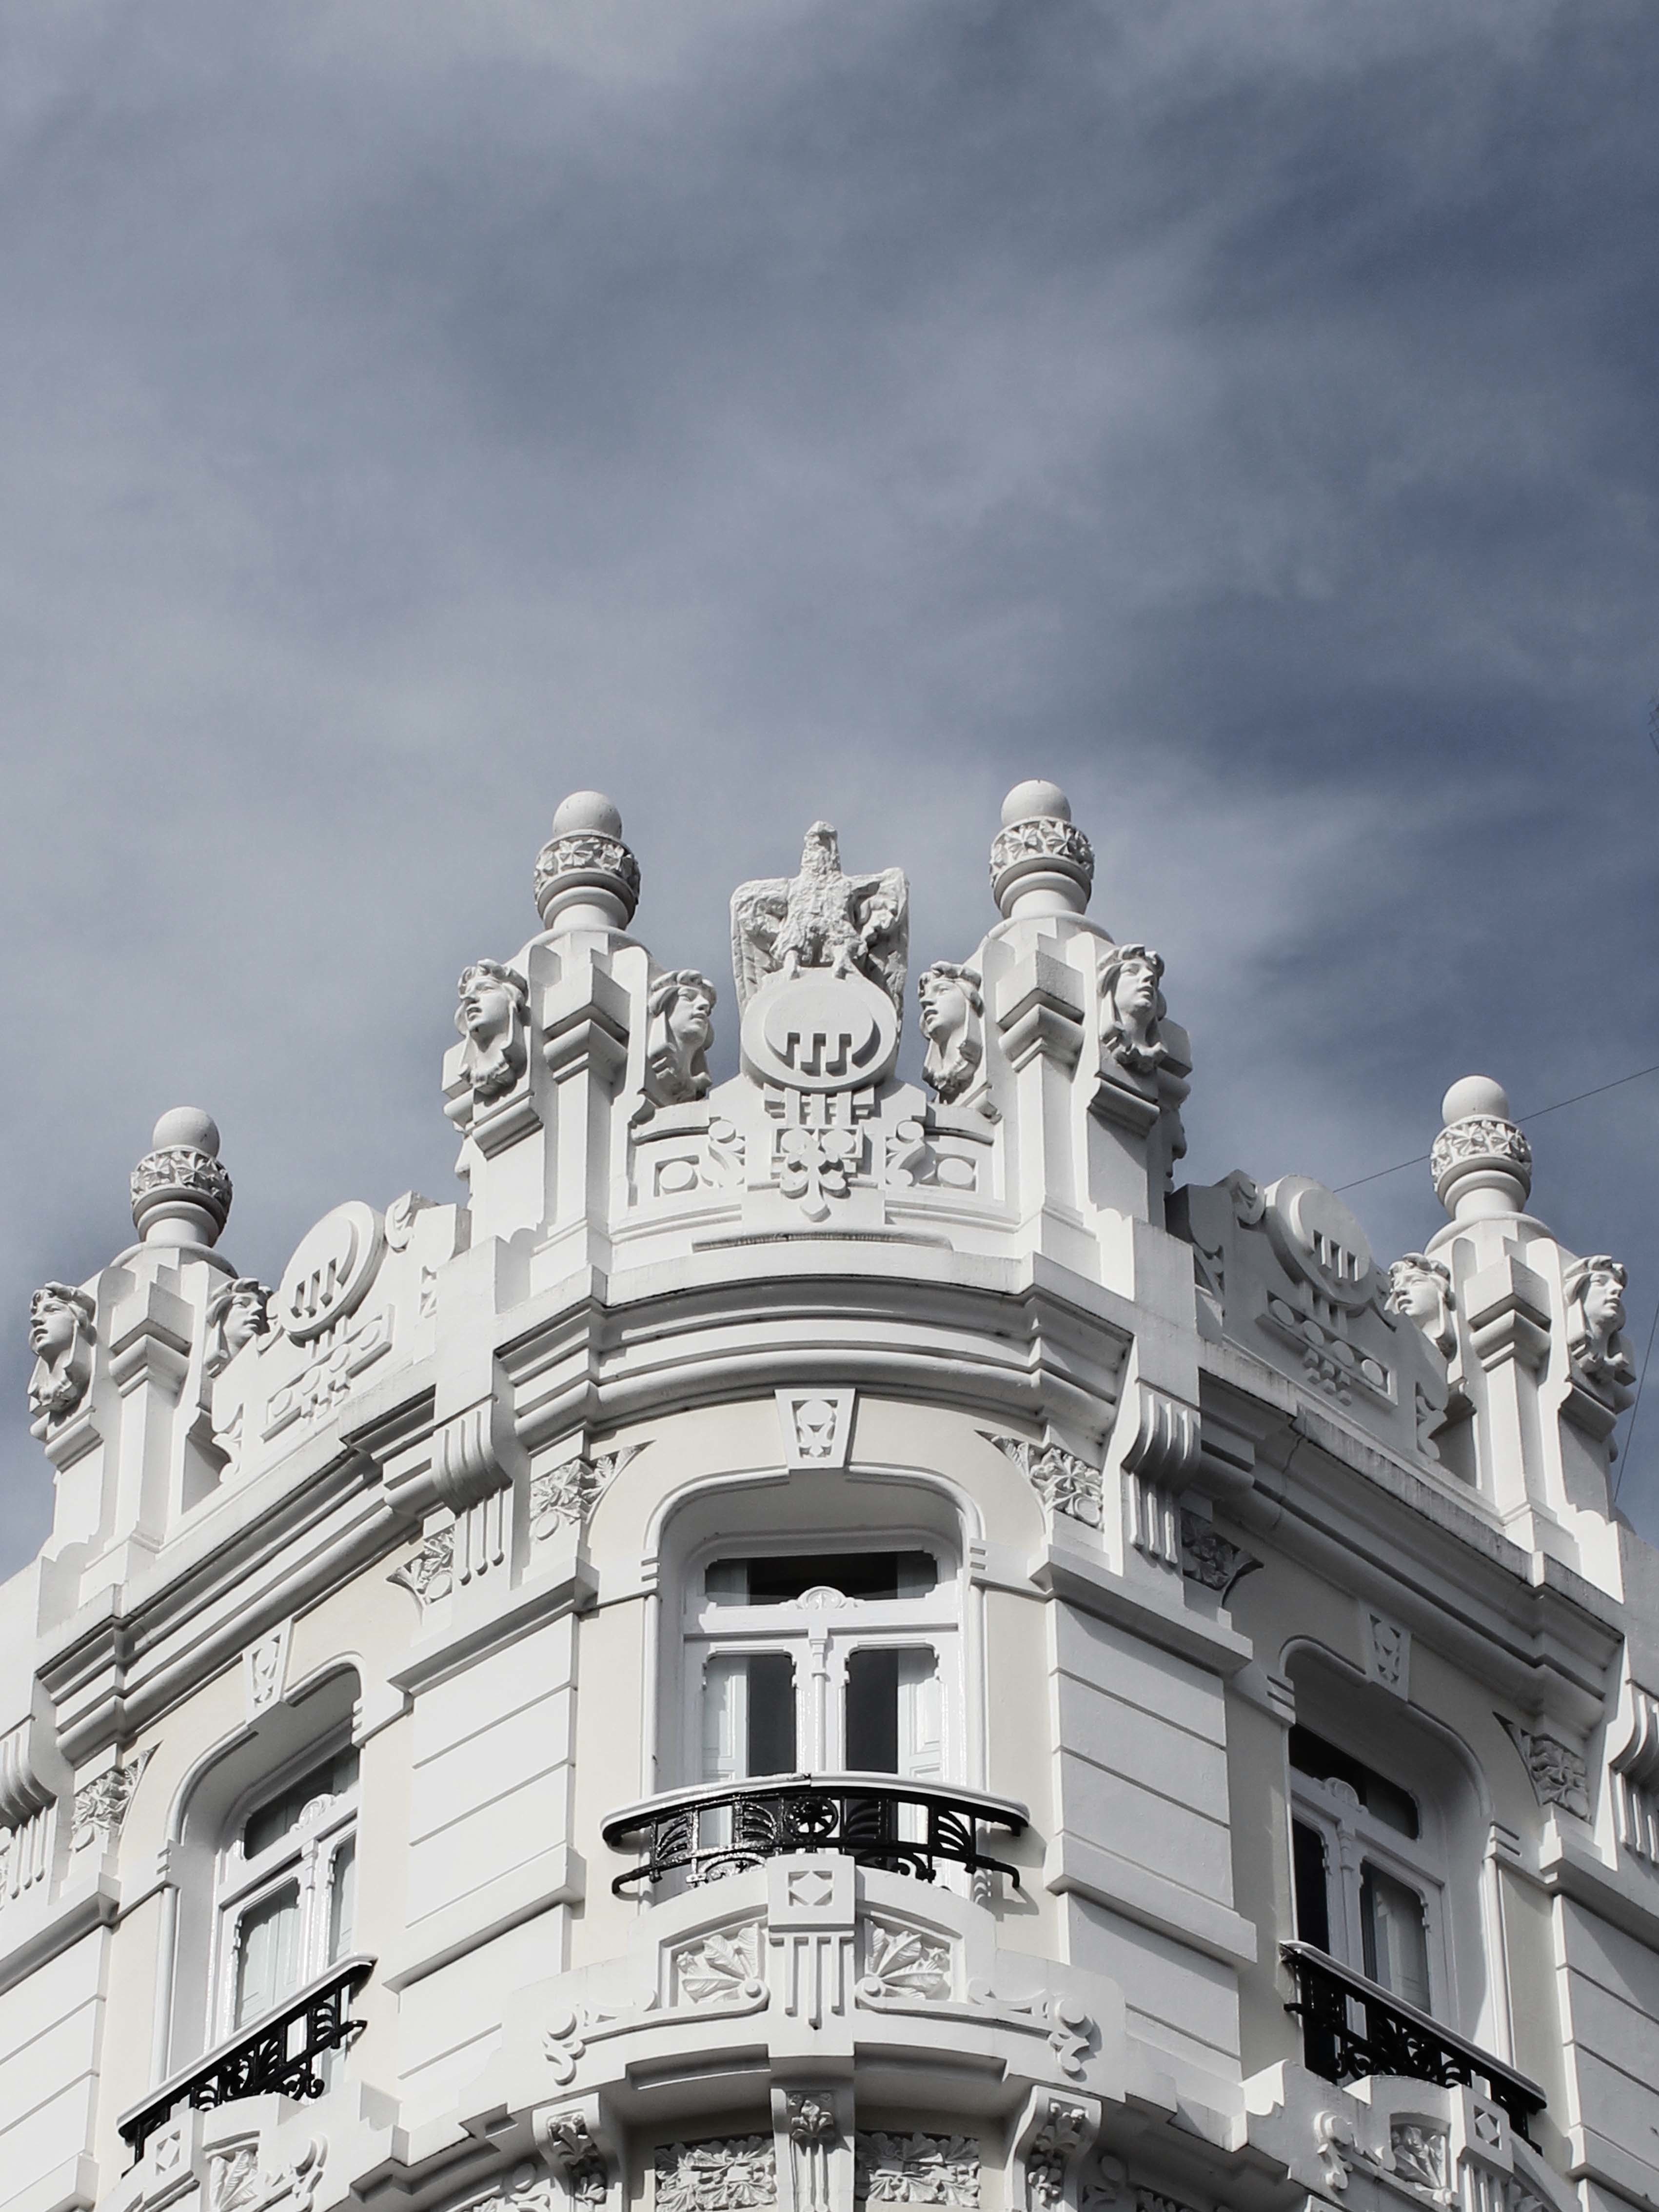
architecture, structure, palace, monument, statue, landmark, facade, ancient history